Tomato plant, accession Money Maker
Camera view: horizontal (90 deg, fisheye); turntable rotation: 180 degrees
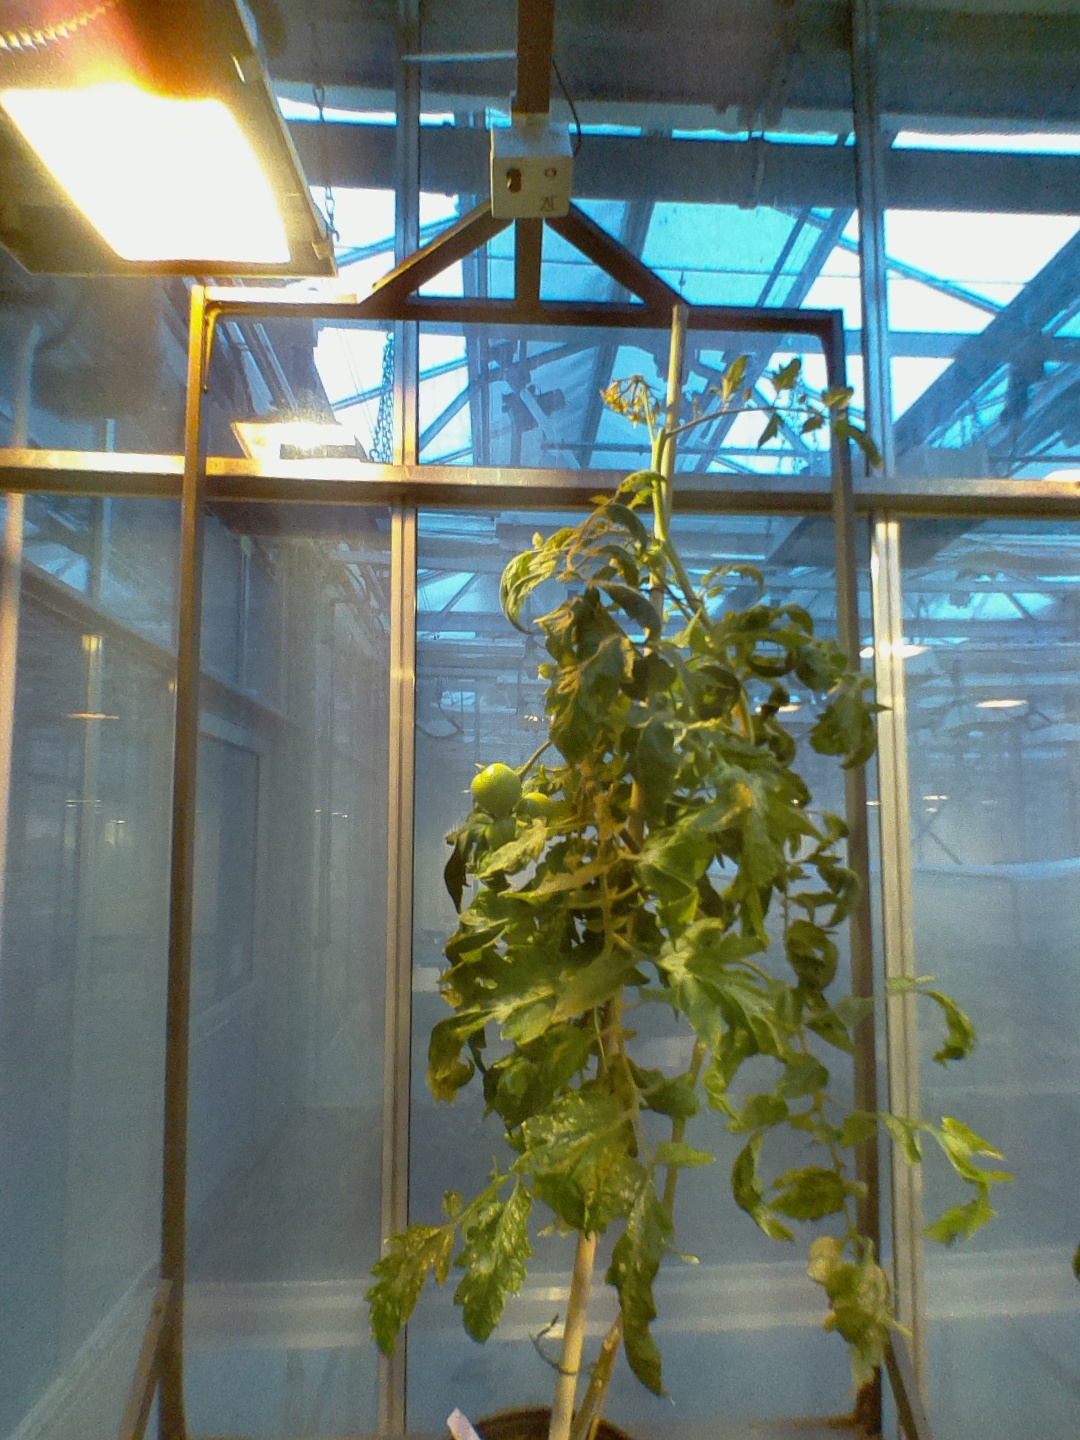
BBCH growth stage 76: 60%-70% of final fruit size